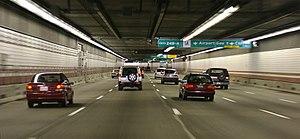
Boston [bɔstɔ̃] ou [bɔstɔn] est la capitale et la plus grande ville de l’État du Massachusetts et de la région de Nouvelle-Angleterre, dans le nord-est des États-Unis. La ville compte 673 184 habitants selon le bureau du recensement fédéral de 2016, et la zone métropolitaine de Boston-Cambridge-Quincy en concentre environ 4 628 910, ce qui fait d'elle la dixième agglomération des États-Unis. Elle constitue le nord de la mégalopole du Nord-Est des États-Unis, communément appelée BosWash, qui s'étend de Boston à Washington en passant par New York. La ville est traversée par le fleuve Charles, un fleuve côtier qui se jette dans le Boston Harbor, un estuaire au fond de la baie du Massachusetts sur les bords duquel la ville s'est construite. Centre économique et culturel de la Nouvelle-Angleterre, Boston est connu pour l'excellence de ses universités, notamment l'université Harvard et le Massachusetts Institute of Technology, situés dans la ville voisine de Cambridge.